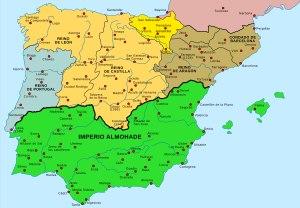
10 janvier : mort à Lagny de Thibaut IV de Blois. Il laisse la Brie et la Champagne à son fils ainé Henri Iᵉʳ le Libéral, qui devient comte de Troyes ; Thibaut V devient comte de Blois et de Chartres.